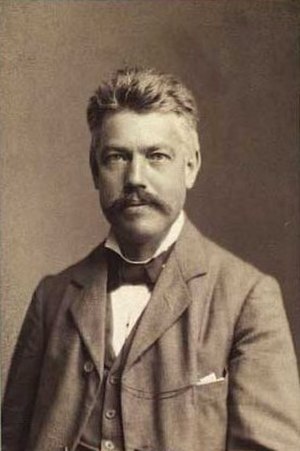
Christian Bohr
Christian Bohr